Svenska dansbandsveckan

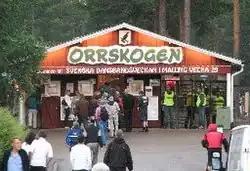
The Orrskogen during the 2008 event

Svenska dansbandsveckan is a dansband music festival in the Orrskogen folkpark of Malung, Sweden. It's held every Week 29. The event was first held in 1986. It is usually opened with the Guldklaven Awards being awarded.